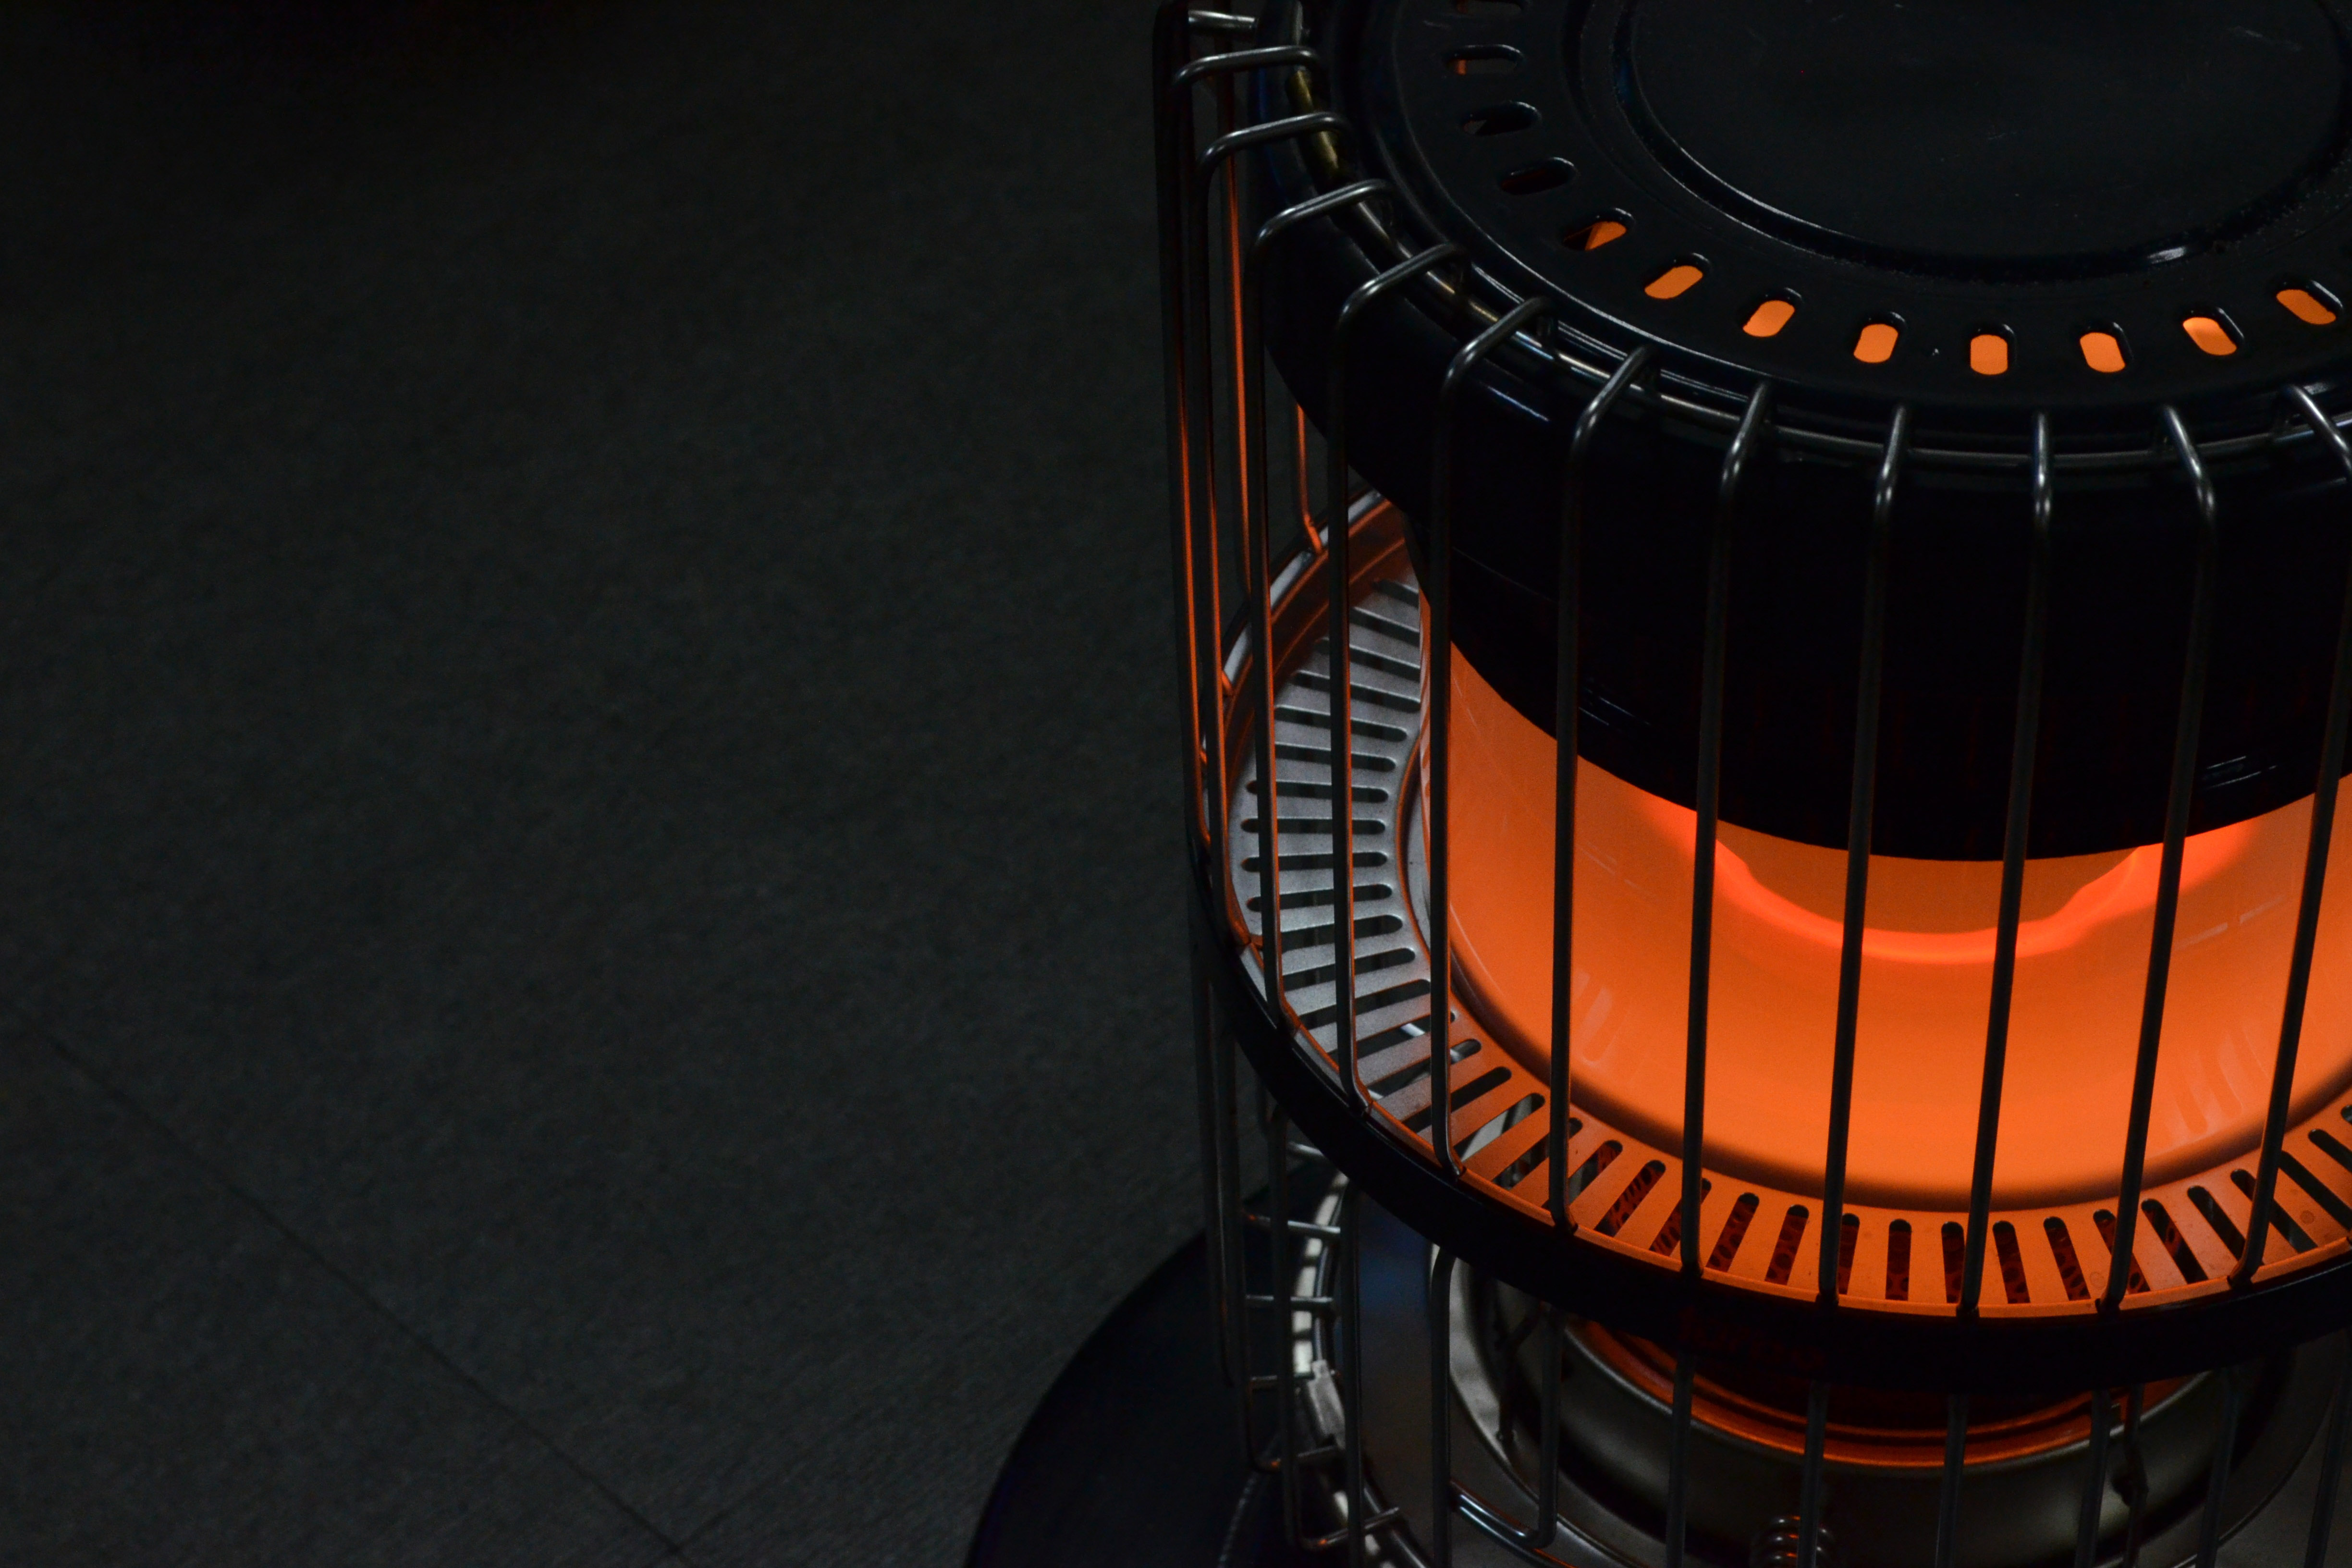
fire, glow, glowing, heat, pattern, warmth, winter